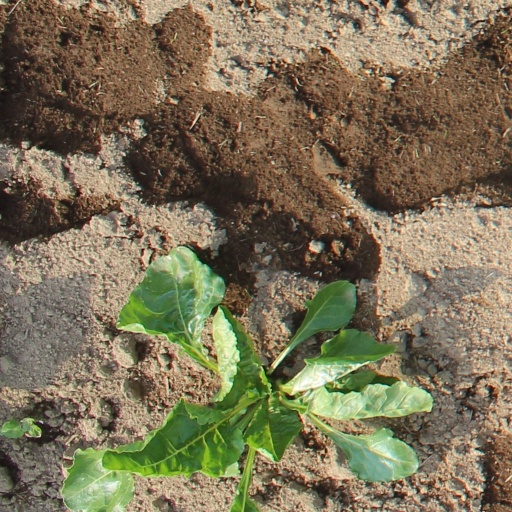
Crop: sugar beet